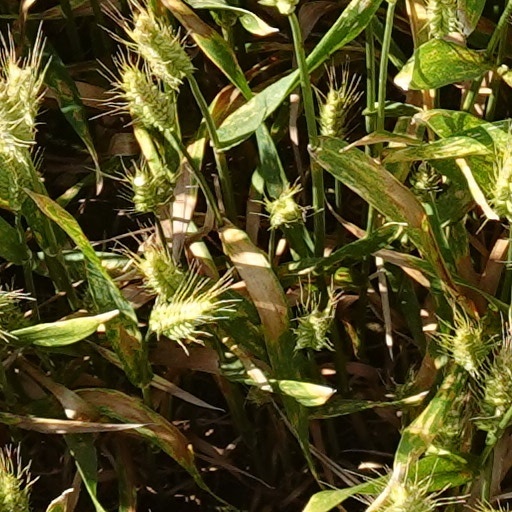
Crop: wheat